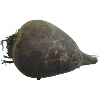
Label: beetroot